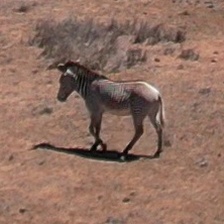
Pose orientation: left